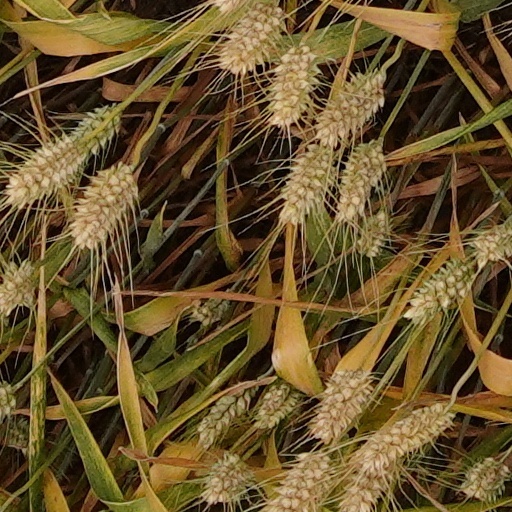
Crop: wheat